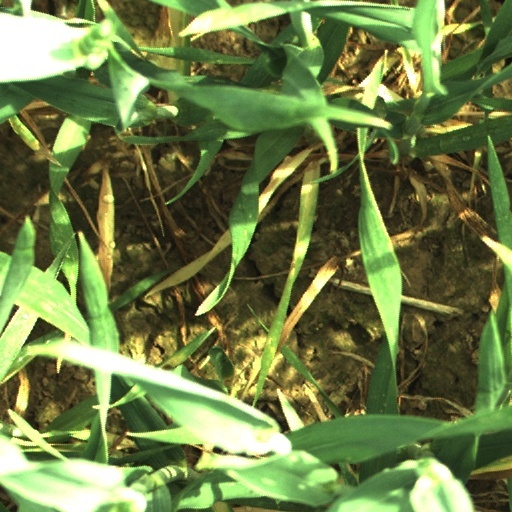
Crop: wheat